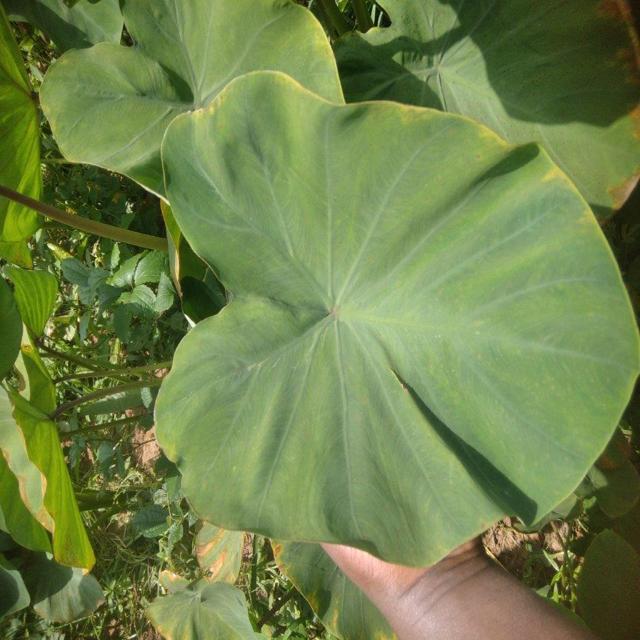
Label: Healthy